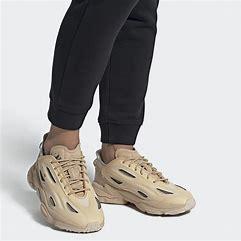
Brand: Adidas
Model: Ozweego Celox